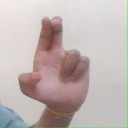
अक्षर: आ